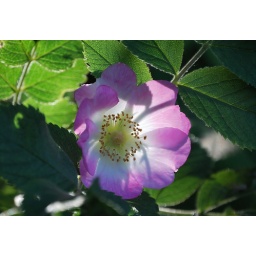
many of these dog roses around Stockholm this season